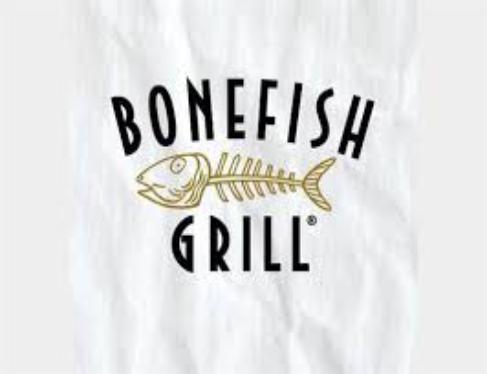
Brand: Bonefish Grill
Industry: Others